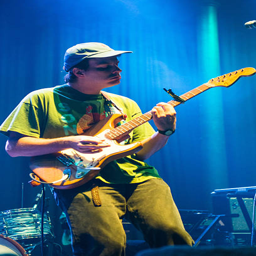
psychedelic rock artist performs live on stage .